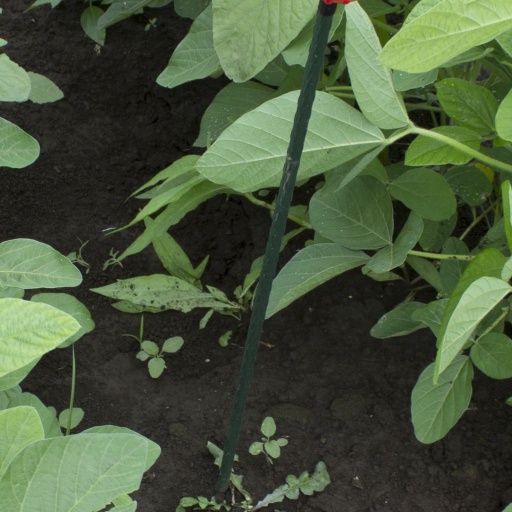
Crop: soybean